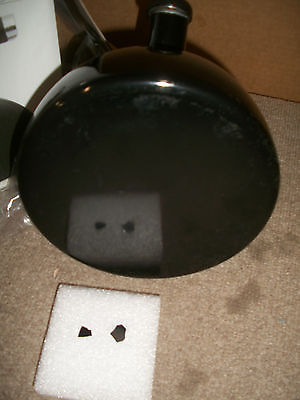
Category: kettle